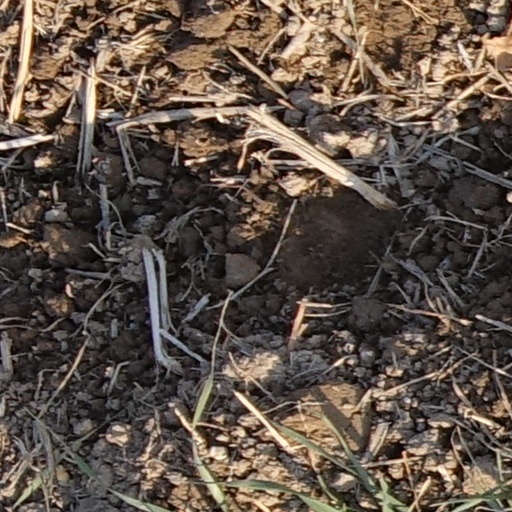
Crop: wheat